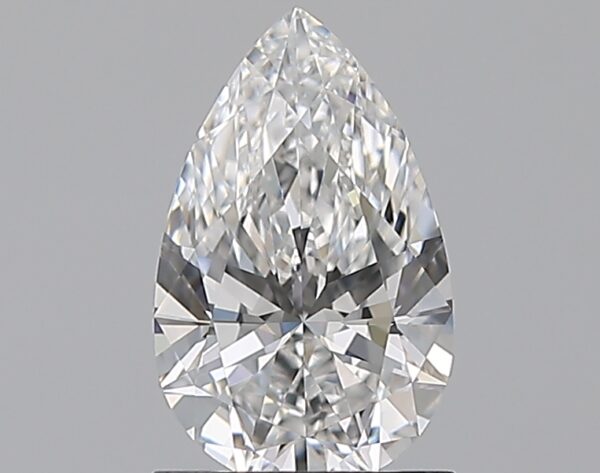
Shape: pear
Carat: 1.17
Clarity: IF
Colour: E
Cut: EX
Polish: EX
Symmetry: EX
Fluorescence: N
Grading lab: GIA
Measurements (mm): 9.33 x 5.8 x 3.6